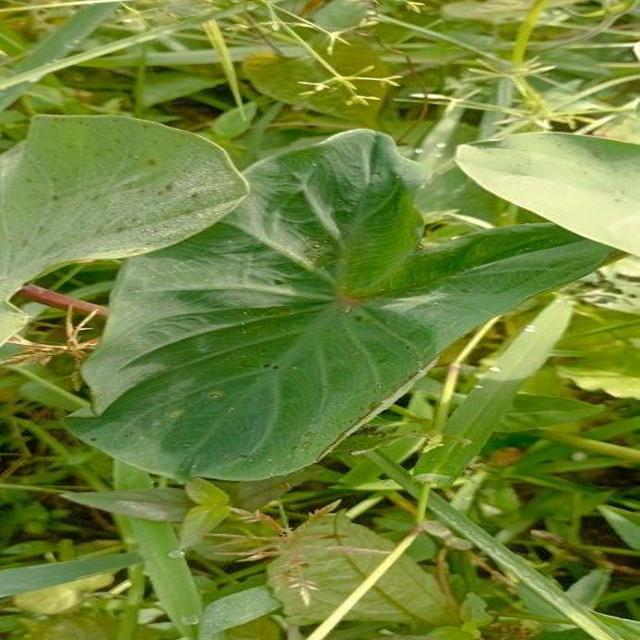
Label: Healthy